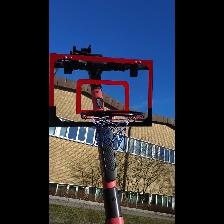
Label: NonHuman